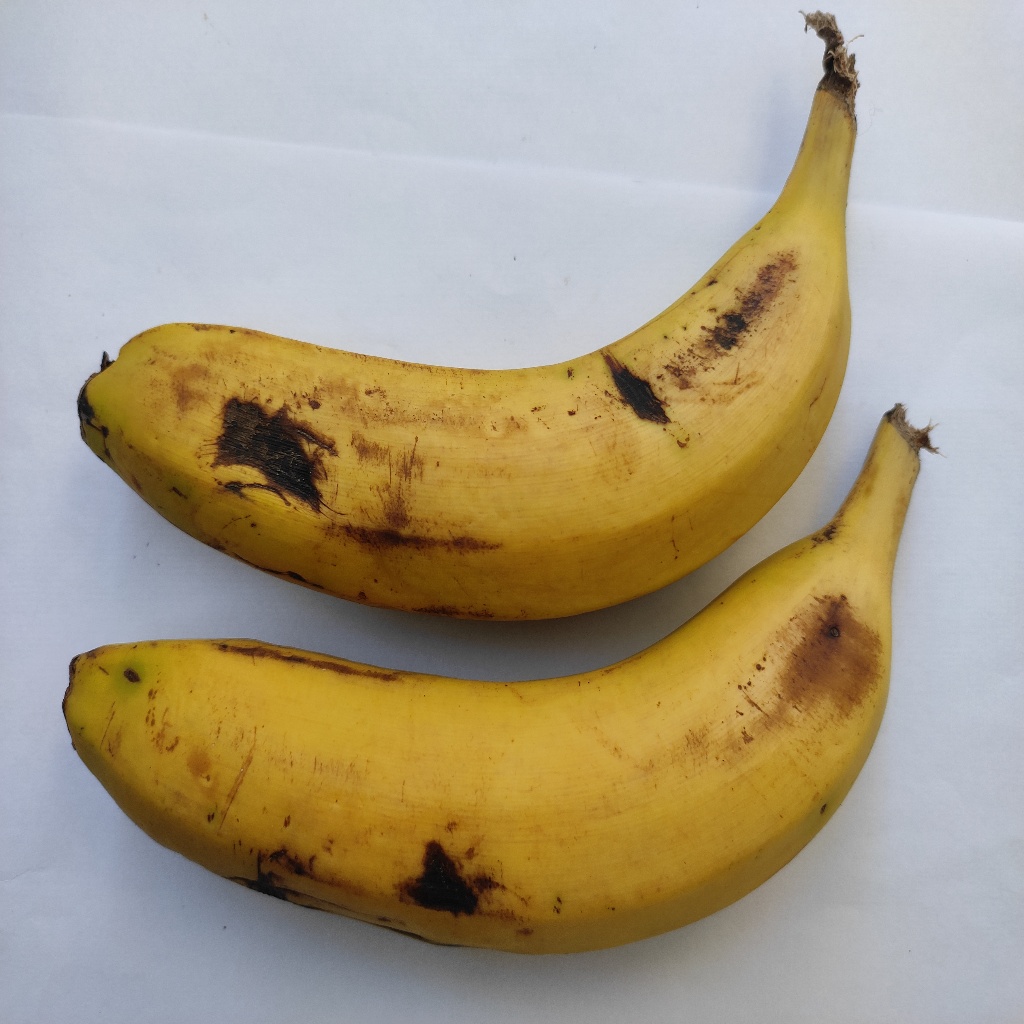
Crop: banana
Quality class: Class_B